John Box

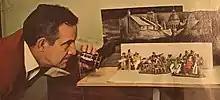
John Box working on a design for "Oliver!" (1968)

John Allan Hyatt Box OBE (27 January 19207 March 2005) was a British film production designer and art director. He won the Academy Award for Best Art Direction on four occasions and won the equivalent BAFTA three times, a record for both awards. Throughout his career he gained a reputation for recreating exotic locations in rather more mundane surroundings; he once created a walled Chinese city in Snowdonia.